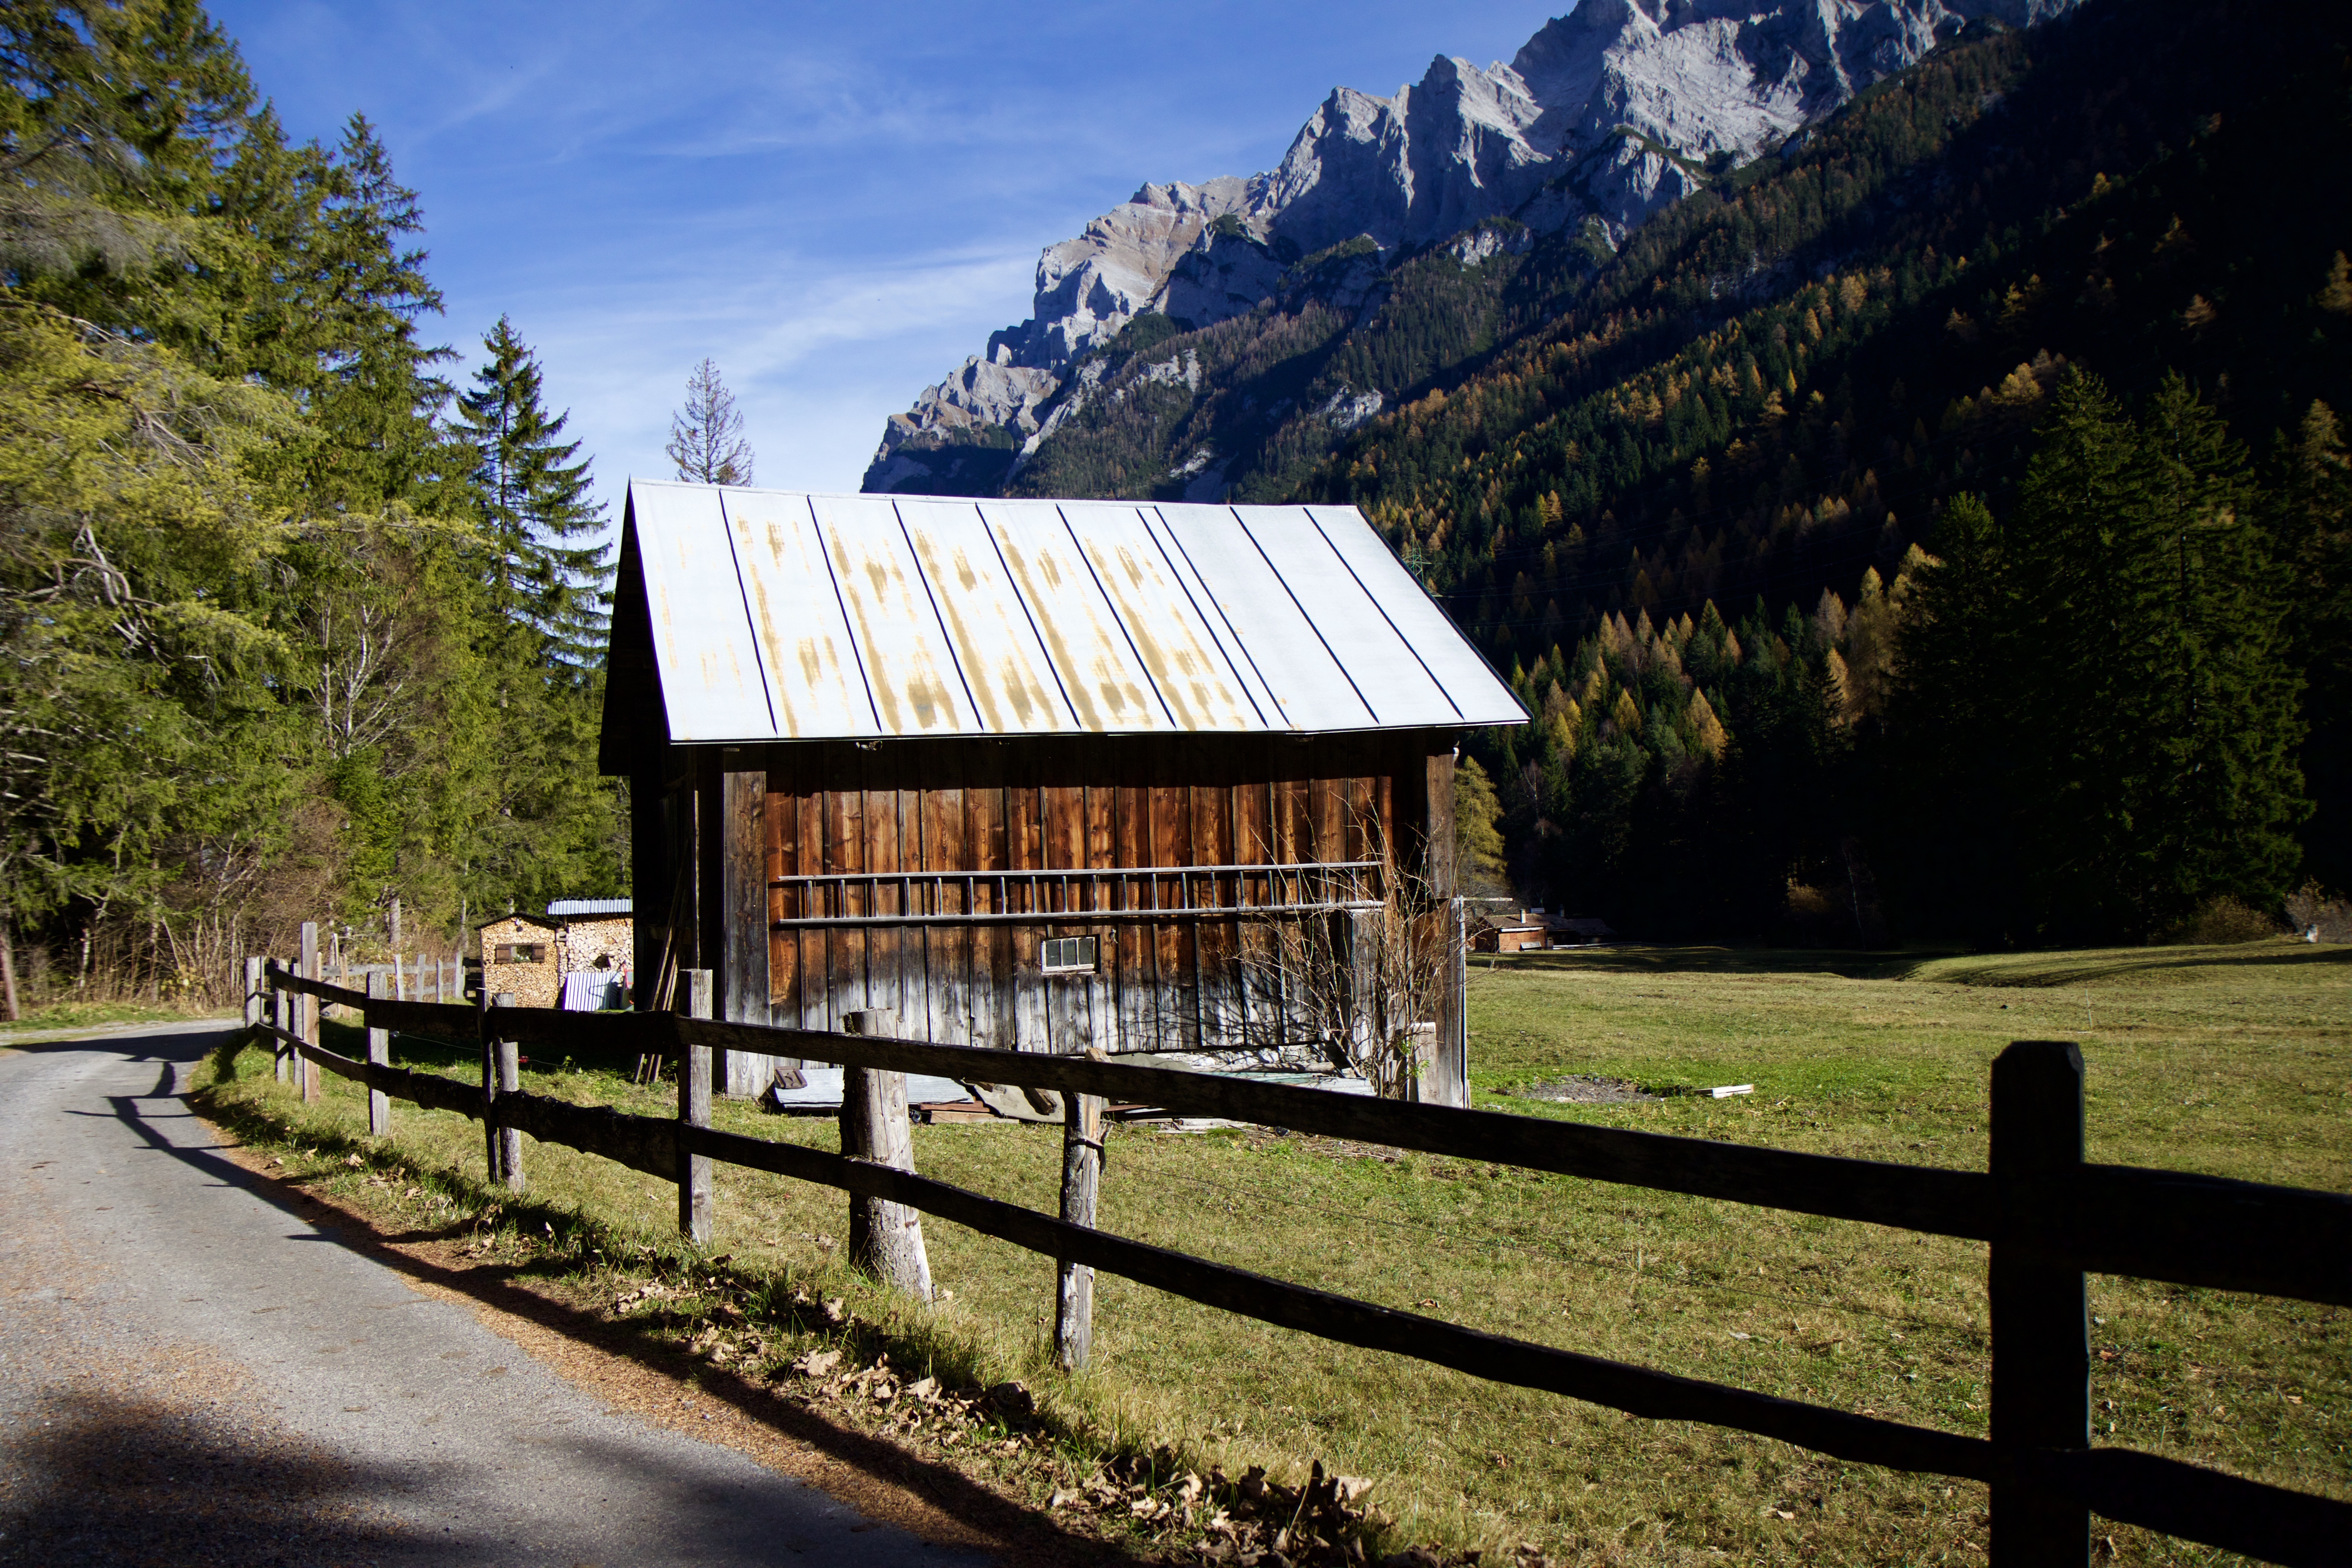
mountain, farm, house, barn, home, mountain range, hut, railing, alphabet, cottage, alpine, mountains, estate, rural area, timber construction, alpine road